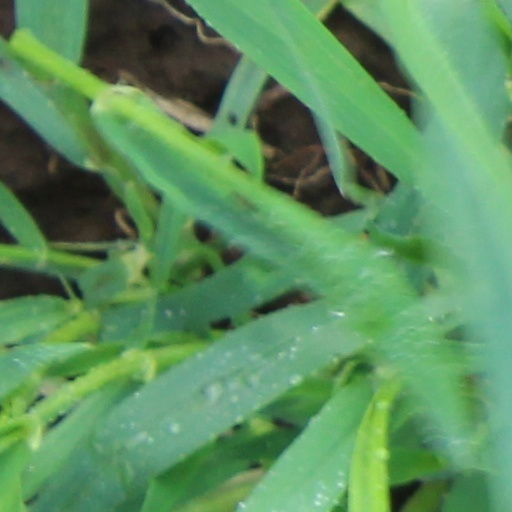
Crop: wheat